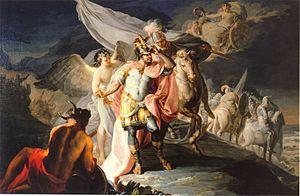
Le passage des Alpes par Hannibal est une étape majeure de la marche vers l’Italie de l’armée d’Hannibal Barca, réalisée à la fin de l’année 218 av. J.-C., au début de la deuxième guerre punique déclenchée contre Rome. La voie terrestre par le sud de la Gaule est la seule possible pour conduire plusieurs dizaines de milliers d'hommes d'Espagne en Italie. De surcroît, Hannibal espère trouver des alliés parmi les tribus gauloises de Gaule cisalpine, en arrivant dans un territoire mal contrôlé par les Romains. Après avoir traversé le Languedoc et passé le Rhône, Hannibal évite d'affronter l'armée de Scipion débarquée dans les bouches orientales du Rhône et conduit ses troupes à travers les Alpes en dix jours d'approche, neuf jours de montée au milieu de tribus hostiles, deux jours de regroupement au col et quatre jours de descente en se taillant un chemin dans le versant, pour parvenir enfin dans la plaine du Pô. Quoique difficile, le franchissement des Alpes par une armée n'est pas exceptionnel dans l'Antiquité. C'est la figure de son chef de guerre Hannibal et la présence des éléphants qui lui donnent un relief unique et ont contribué à sa célébrité.
Hannibal vainqueur contemple pour la première fois l’Italie depuis les Alpes est une peinture à l'huile sur un thème historique que Francisco de Goya présenta à un concours de peinture organisé par l'Académie de Parme, le 29 mai 1770. Le travail, considéré comme le chef-d'œuvre des débuts du peintre, est dans la Quinta de Selgas située à Cudillero, exposé et géré dans les palais et les jardins de la Fondation Selgas-Fagalde. Une copie ancienne, également sur la toile, a été acquise par le Musée de Saragosse.
Francisco José de Goya y Lucientes, dit Francisco de Goya, né le 30 mars 1746 à Fuendetodos, près de Saragosse, et mort le 16 avril 1828 à Bordeaux, en France, est un peintre et graveur espagnol. Son œuvre inclut des peintures de chevalet, des peintures murales, des gravures et des dessins. Il introduisit plusieurs ruptures stylistiques qui initièrent le romantisme et annoncèrent le début de la peinture contemporaine. L’art goyesque est considéré comme précurseur des avant-gardes picturales du XXᵉ siècle.